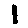
Label: 1